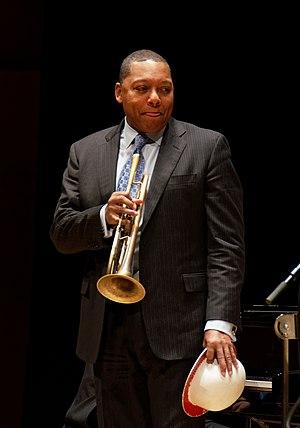
Wynton Marsalis avec le Jazz at Lincoln Center Orchestra (JLCO). Auditorium Maurice Ravel, Lyon. 6 février 2016
Wynton Learson Marsalis est un trompettiste et compositeur américain, né le 18 octobre 1961 à La Nouvelle-Orléans. En 1983, il fut le premier artiste à recevoir un Grammy Award pour ses enregistrements de jazz et de musique classique à la fois, et en 1997, le premier jazzman à recevoir le prix Pulitzer de musique.
Le Grammy Award du meilleur album de jazz instrumental est un prix décerné chaque année depuis 1959 lors de la cérémonie des Grammy Awards.